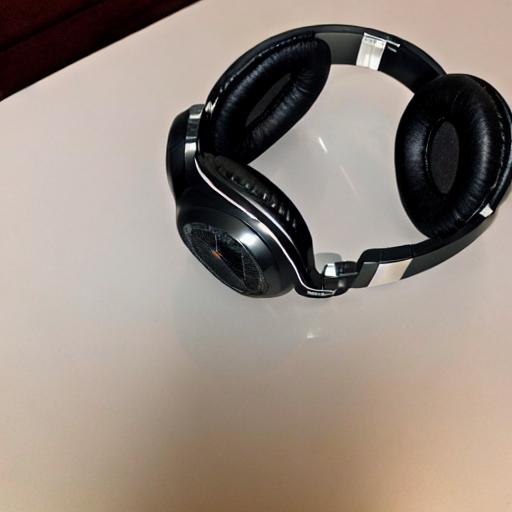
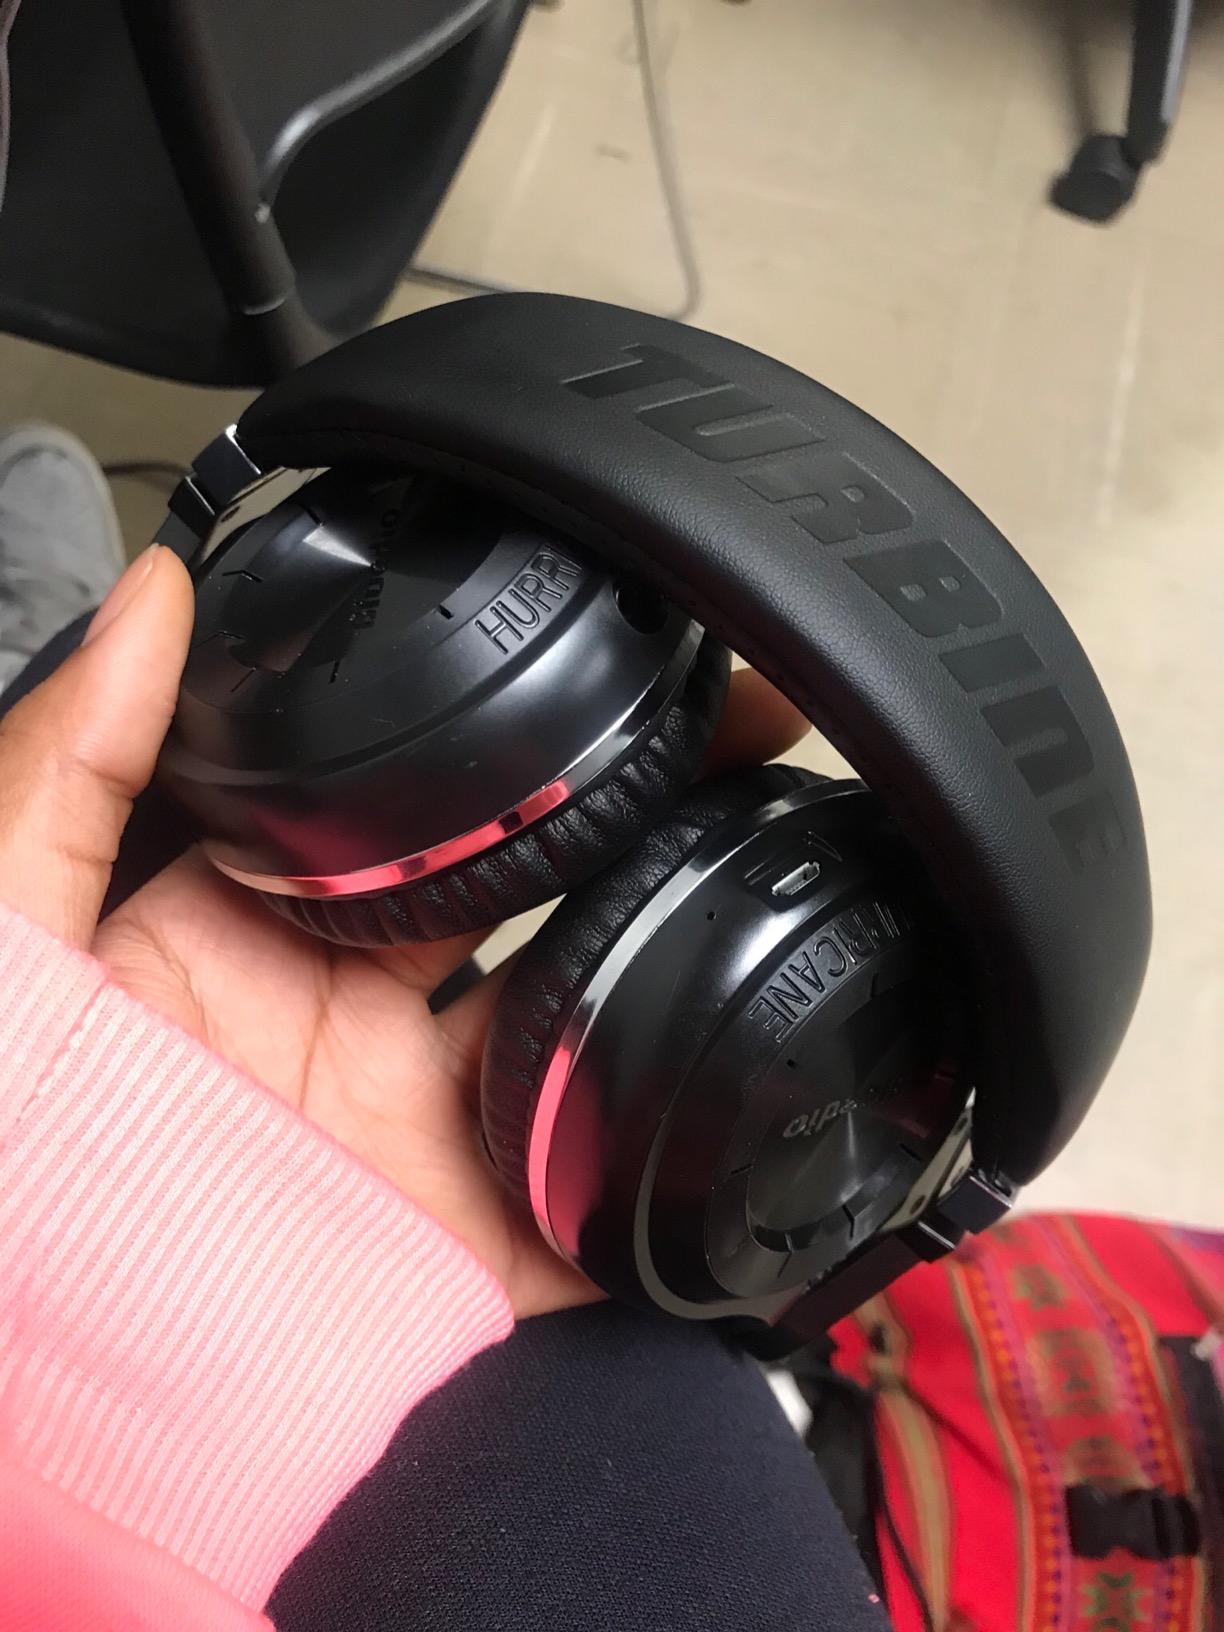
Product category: headphones
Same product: no